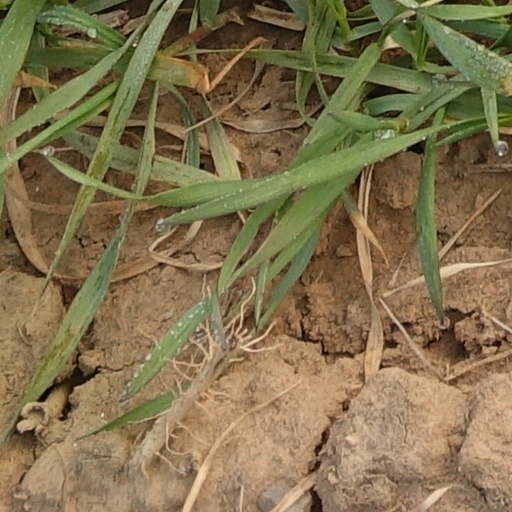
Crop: wheat